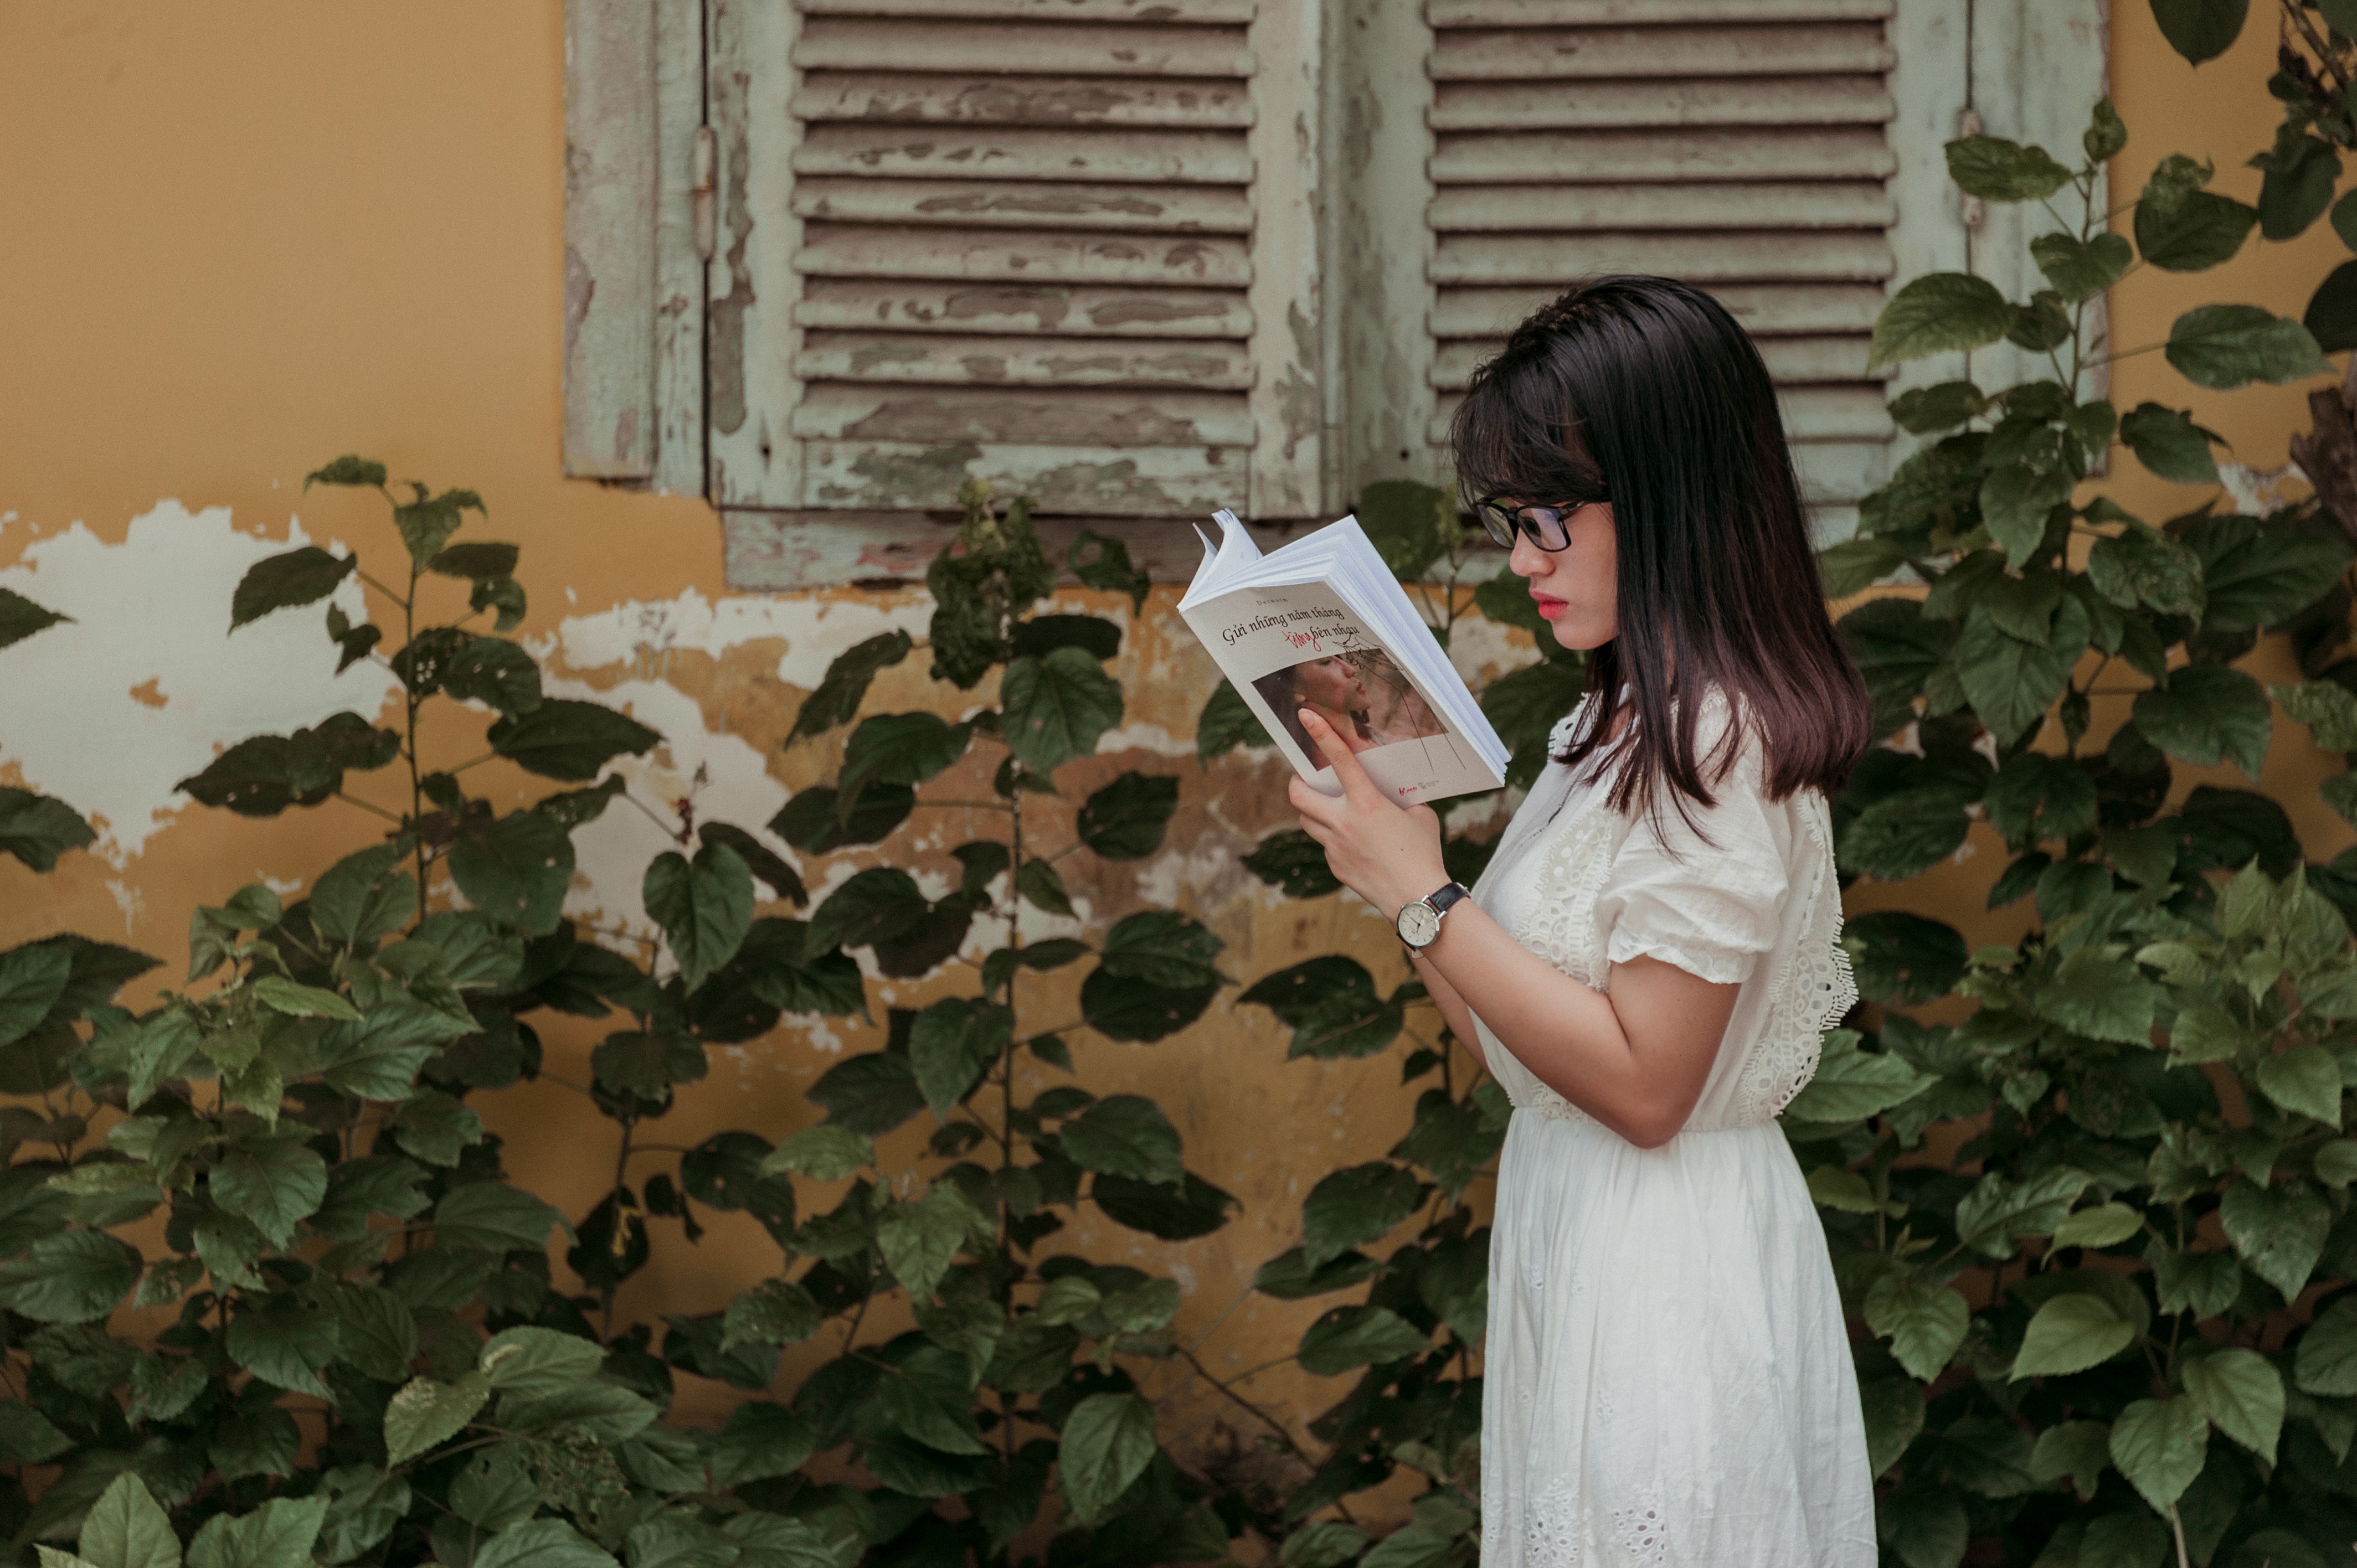
leaf, wall, botany, dress, plant, tree, adaptation, flower, room, photography, brown hair, ivy, black hair, floral design, house